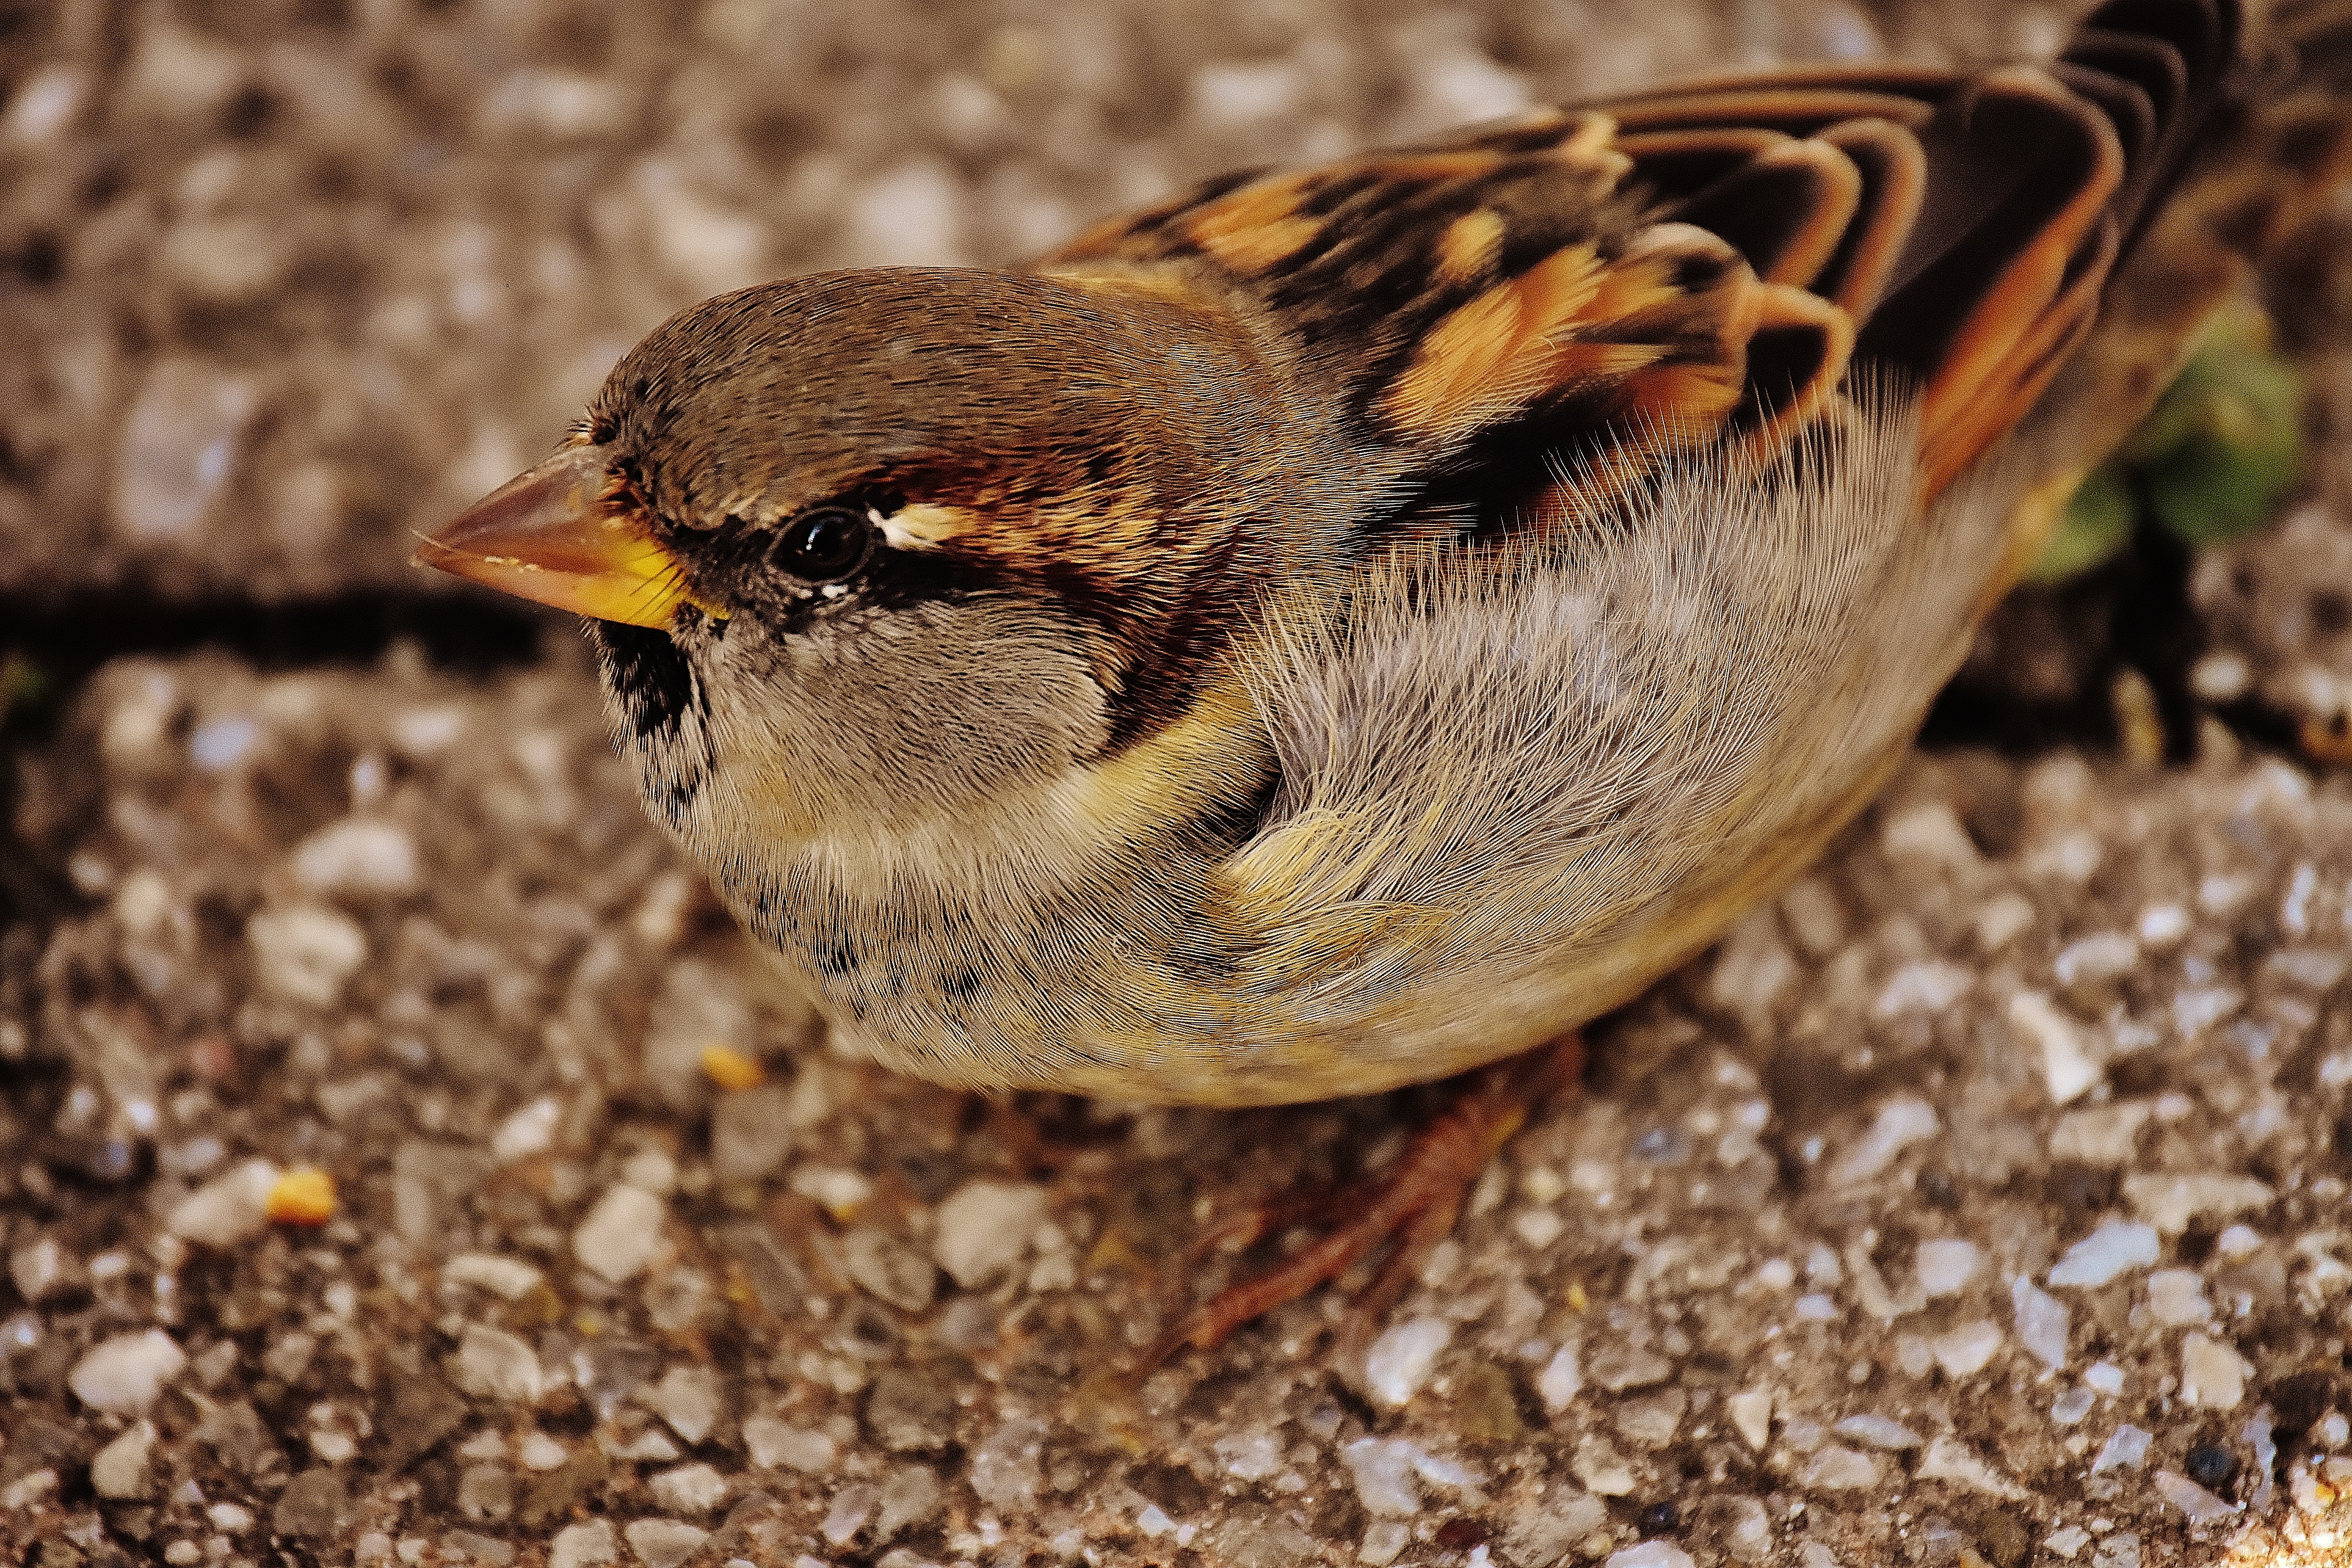
nature, bird, wing, animal, cute, wildlife, young, beak, small, close, fauna, plumage, close up, birds, vertebrate, sparrow, finch, foraging, brambling, sparrows, wren, macro photography, sperling, house sparrow, old world flycatcher, perching bird, emberizidae